Com-Pac Sunday Cat

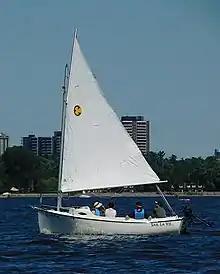
Com-Pac Sunday Cat

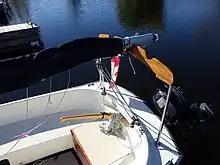
Com-Pac Sunday Cat boom gallows

The Sunday Cat is a recreational keelboat, built predominantly of fiberglass. It has a cat rig with a single gaff-rigged sail, a plumb stem, a nearly vertical transom, a transom-hung rudder controlled by a wooden tiller and a stub keel, with a retractable stainless steel centerboard. It displaces and carries of fixed ballast.